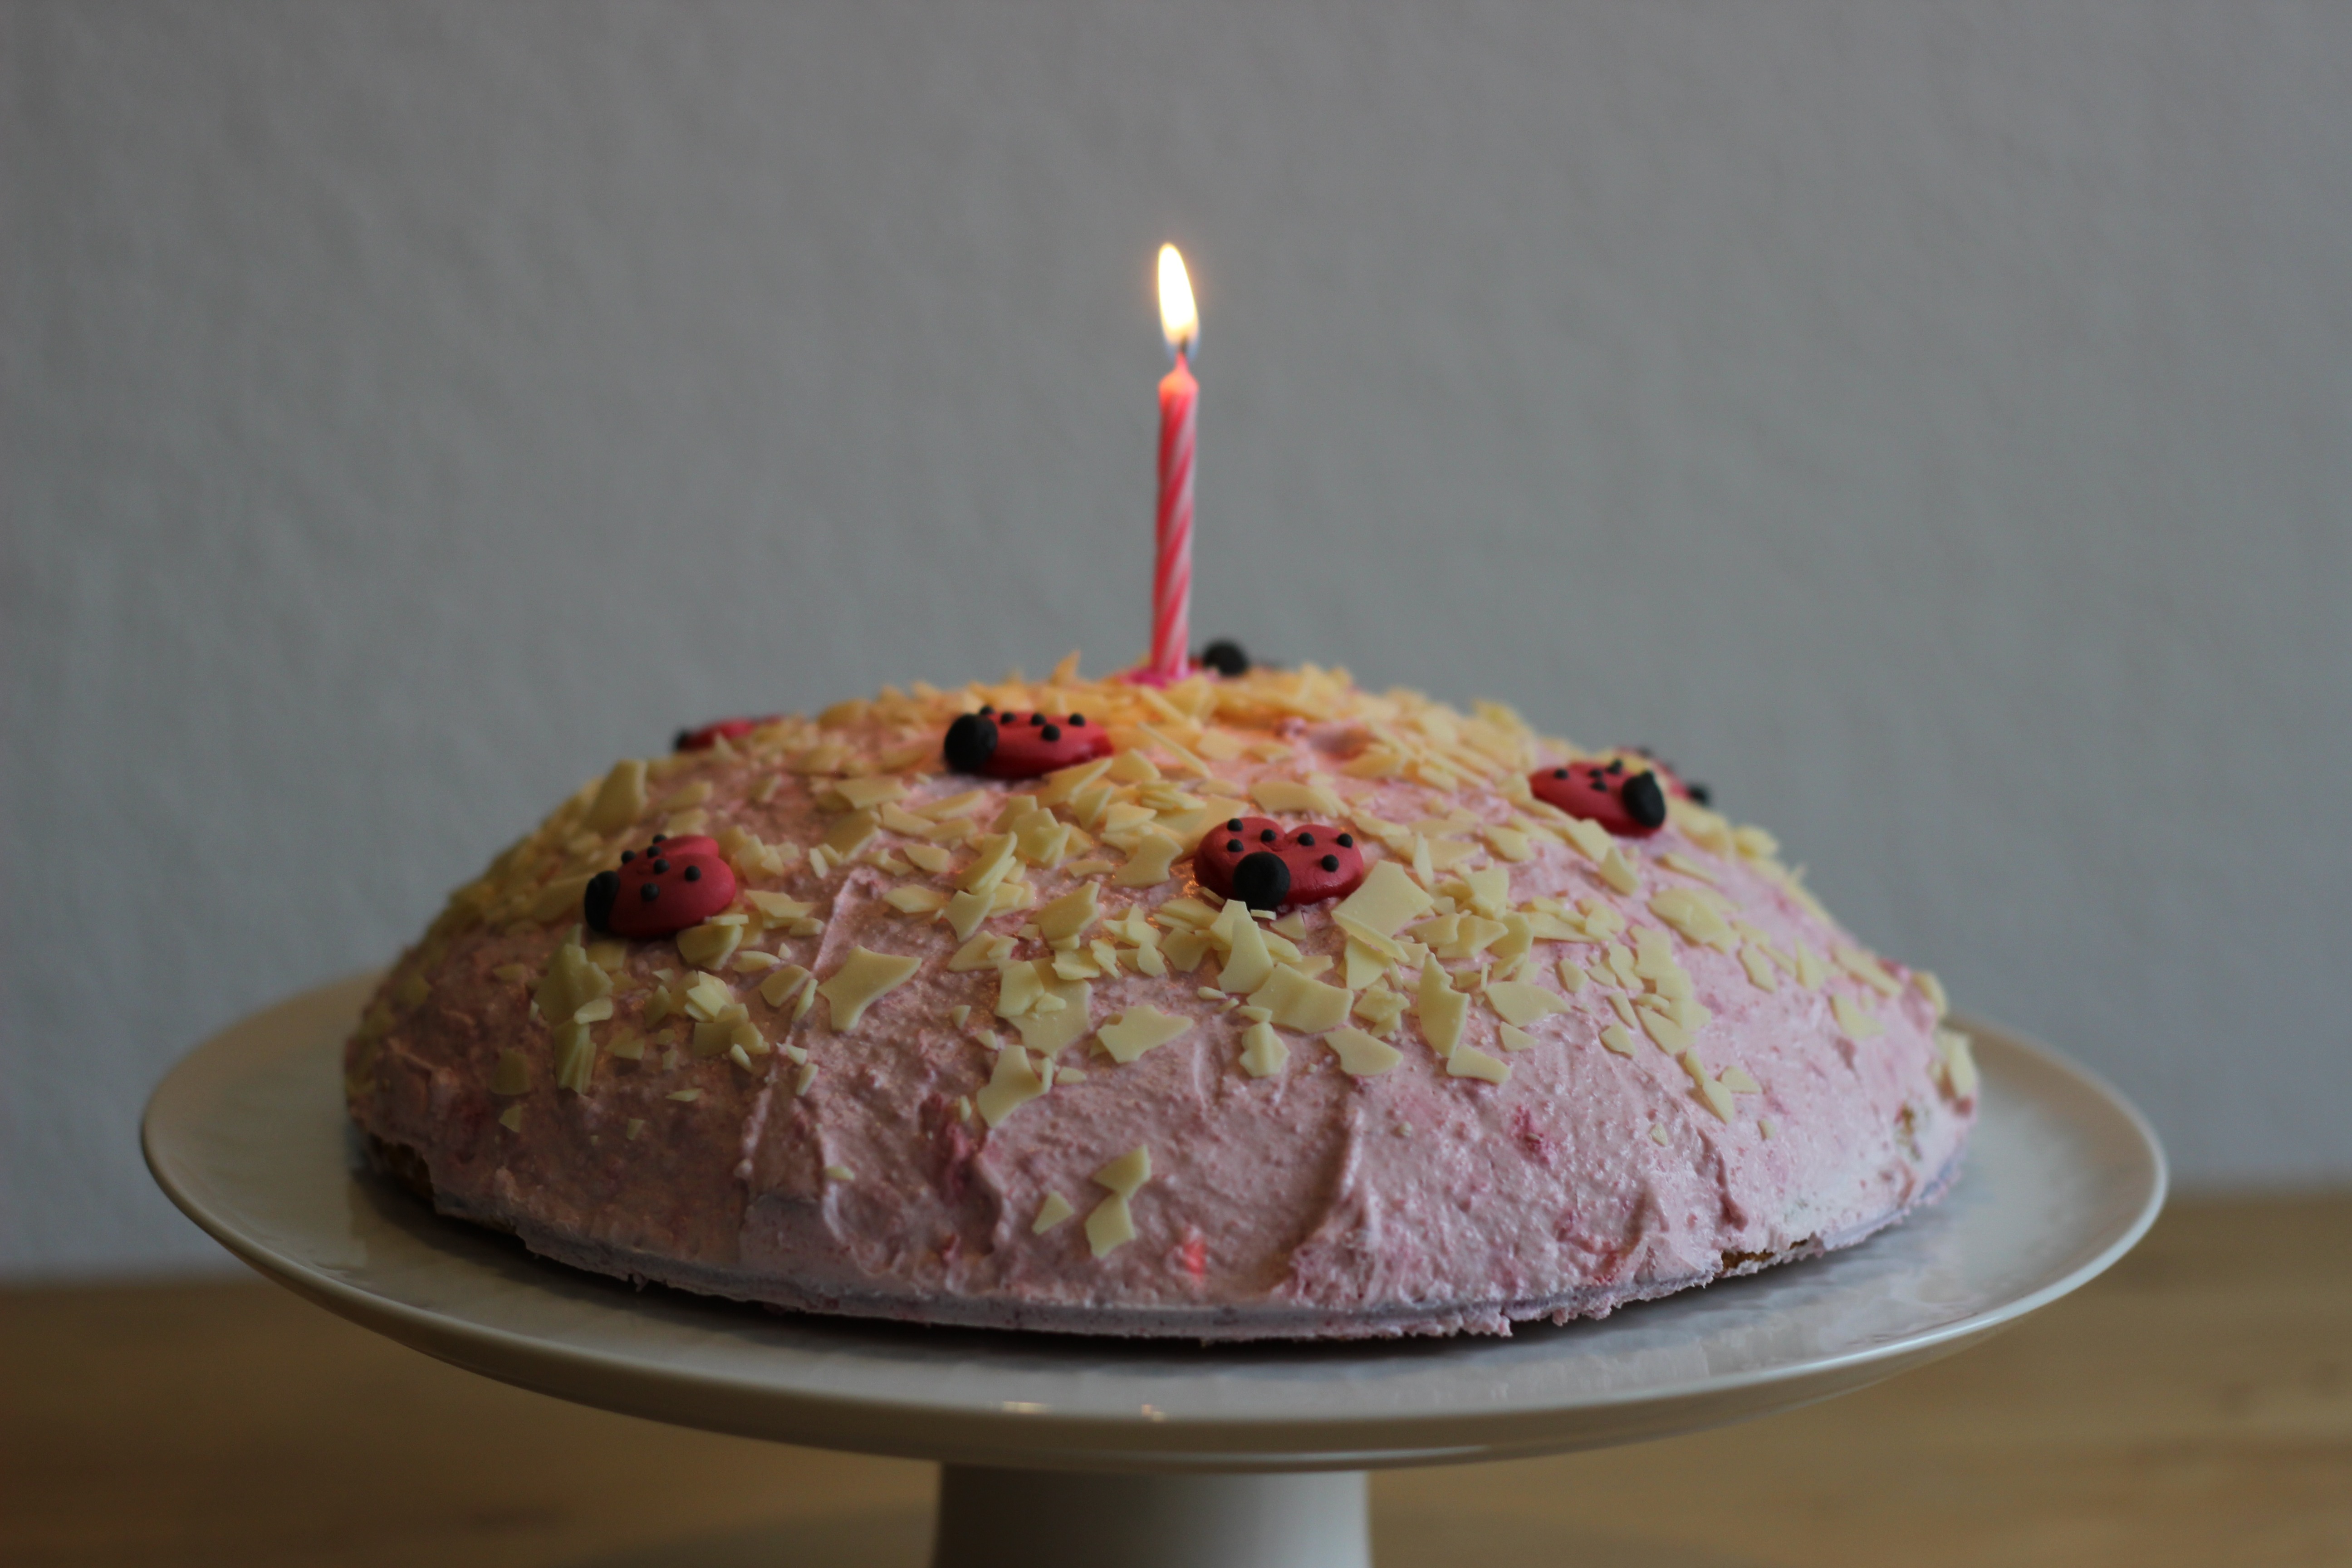
raspberry, sweet, dish, food, produce, baking, candle, dessert, cake, birthday cake, icing, birthday, baked goods, torte, buttercream